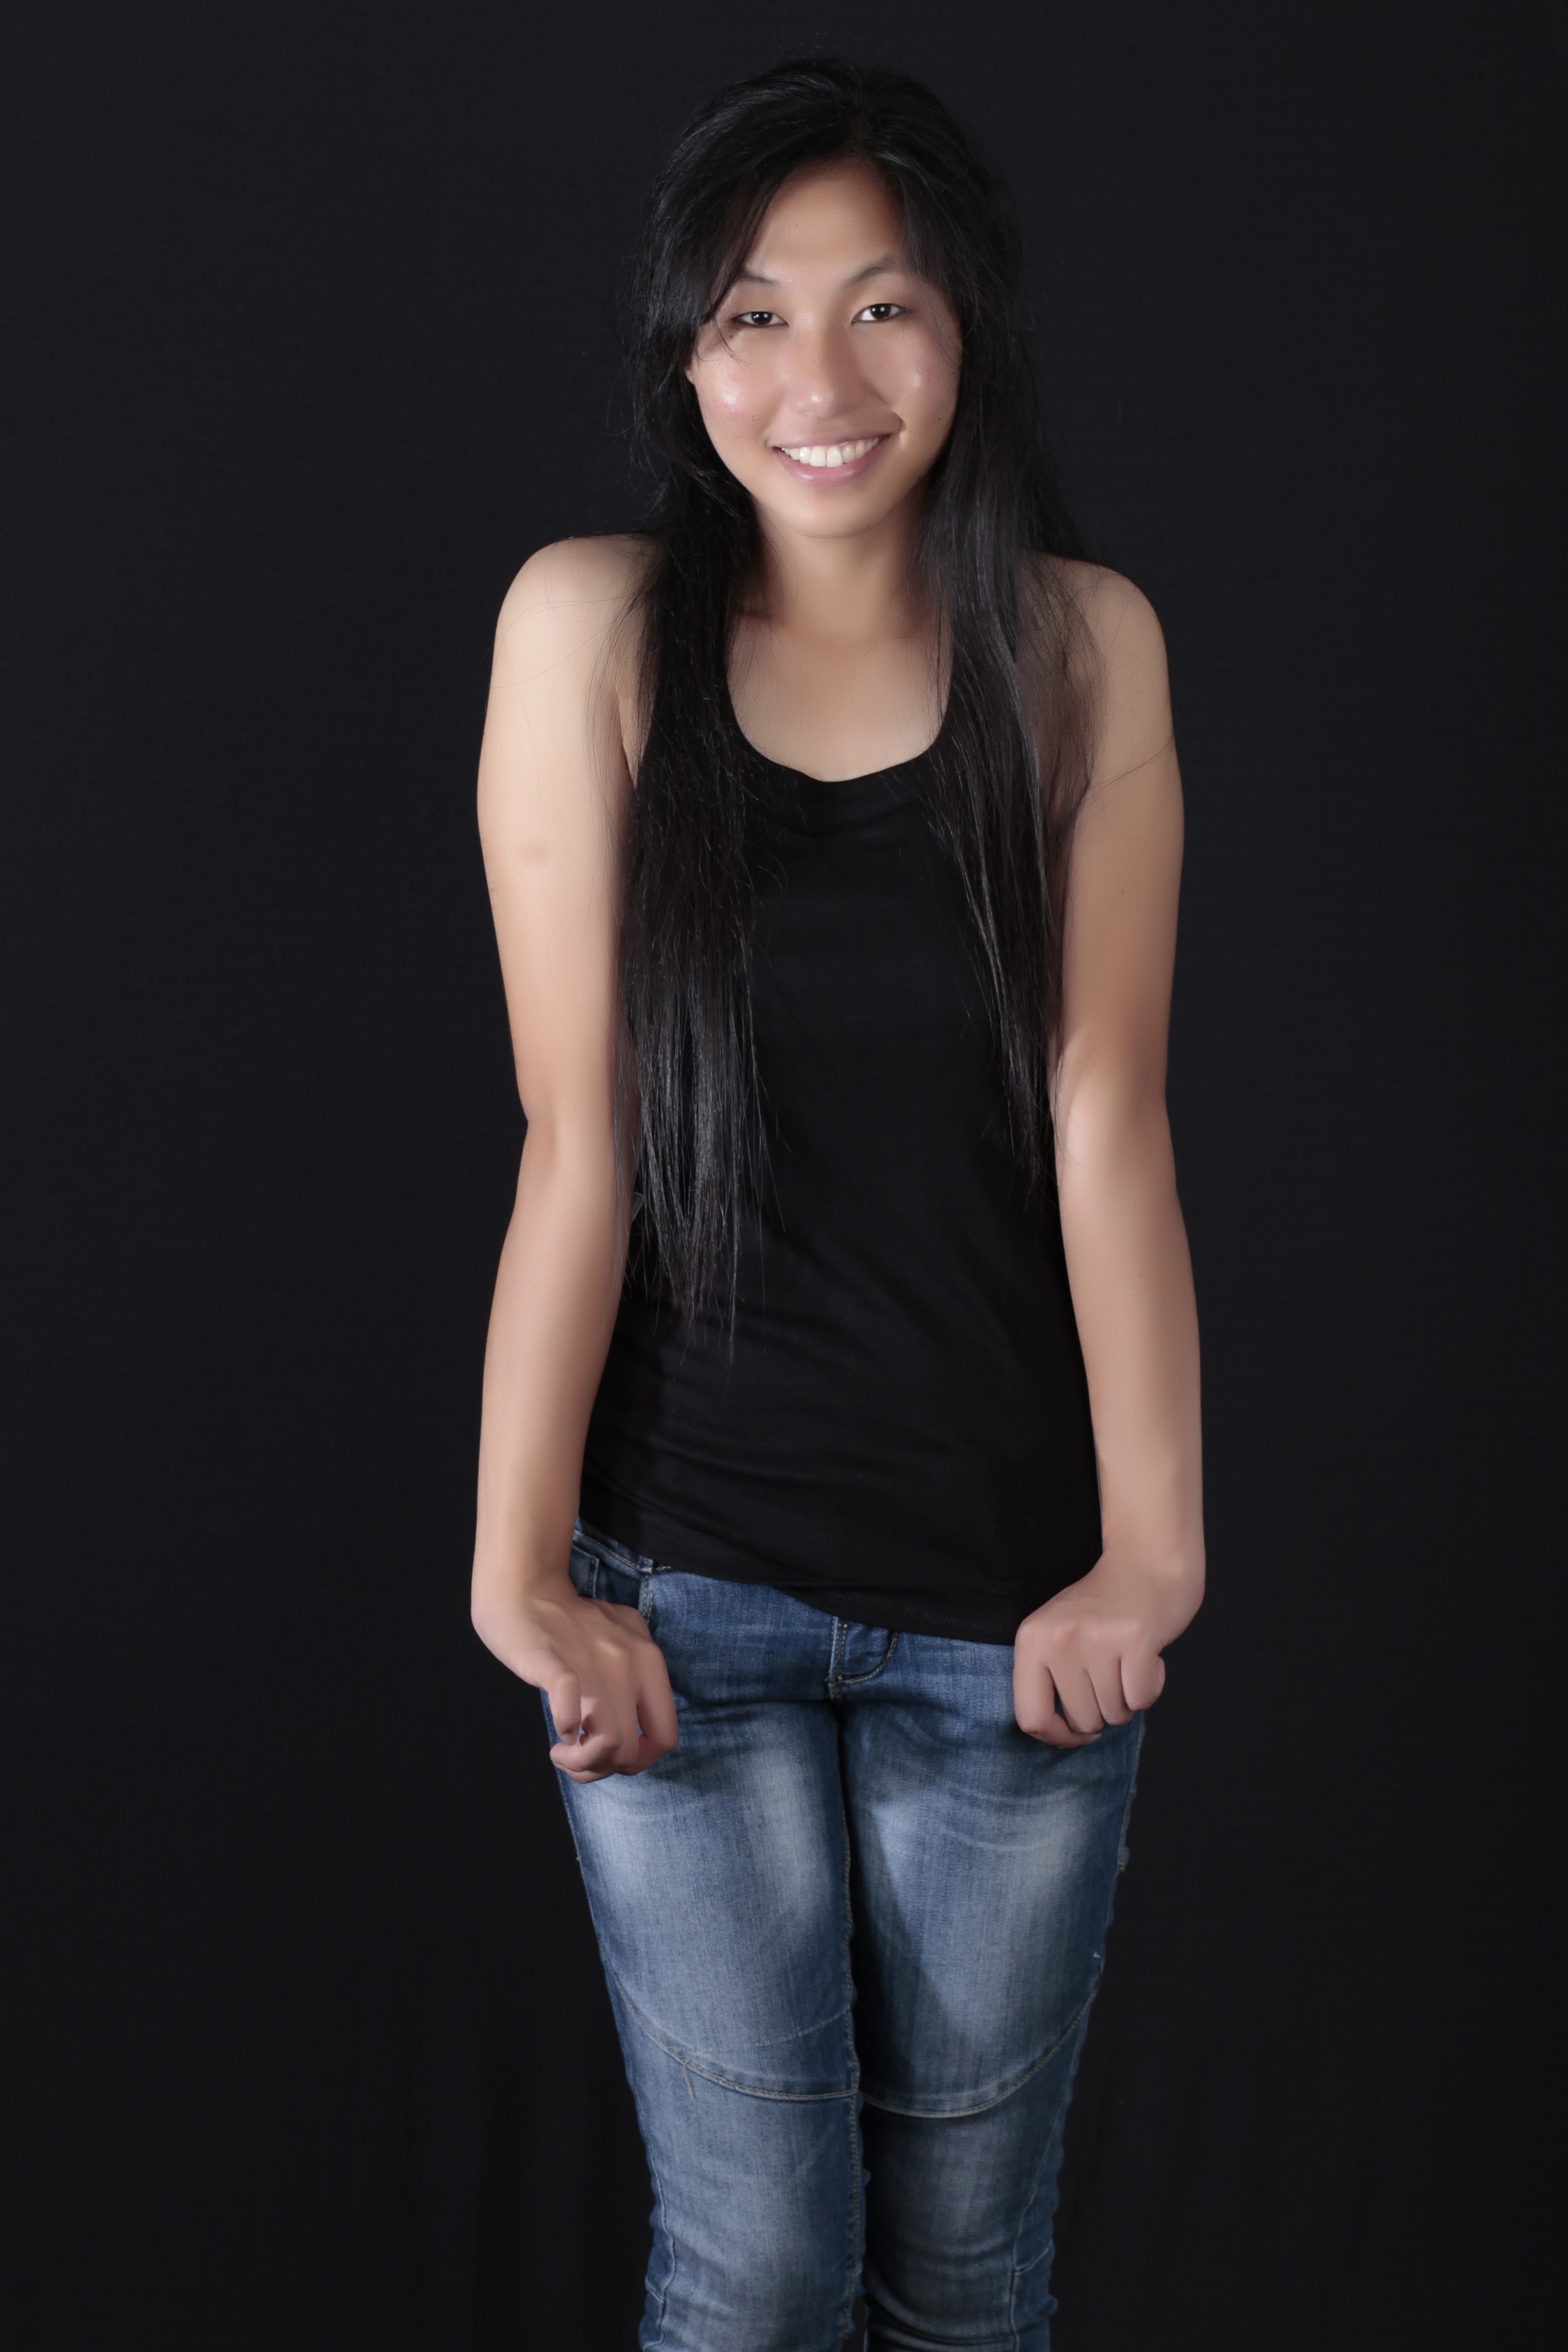
hand, person, girl, woman, hair, photography, female, asian, portrait, model, young, jeans, studio, fashion, clothing, black, lifestyle, arm, outerwear, makeup, long hair, hot, simple, attractive, glamour, basic, glamor, black background, abdomen, photo shoot, t shirt, portrait photography